Rocherpan Marine Protected Area

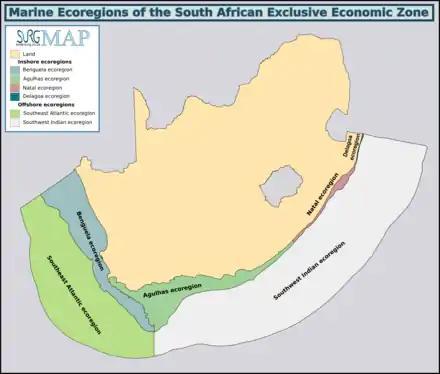
Marine ecoregions of the South African Exclusive Economic Zone: Rocherpan Marine Protected Area is in the Benguela ecoregion

The MPA is in the cool temperate Benguela inshore marine ecoregion to the west of Cape Point which extends northwards to Namibia. There are some species endemic to South Africa along this coastline.